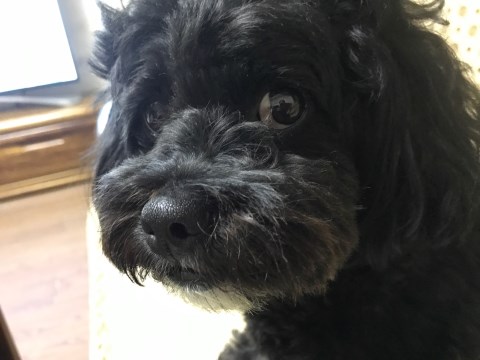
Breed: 7449-n000128-teddy